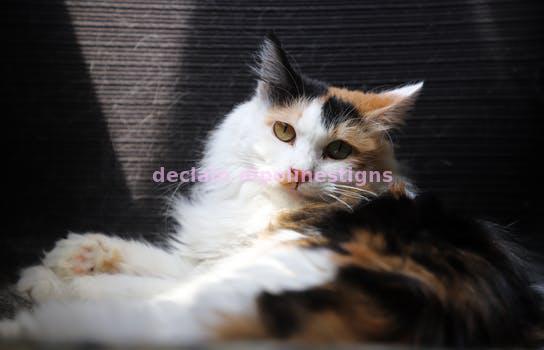
Label: Watermark